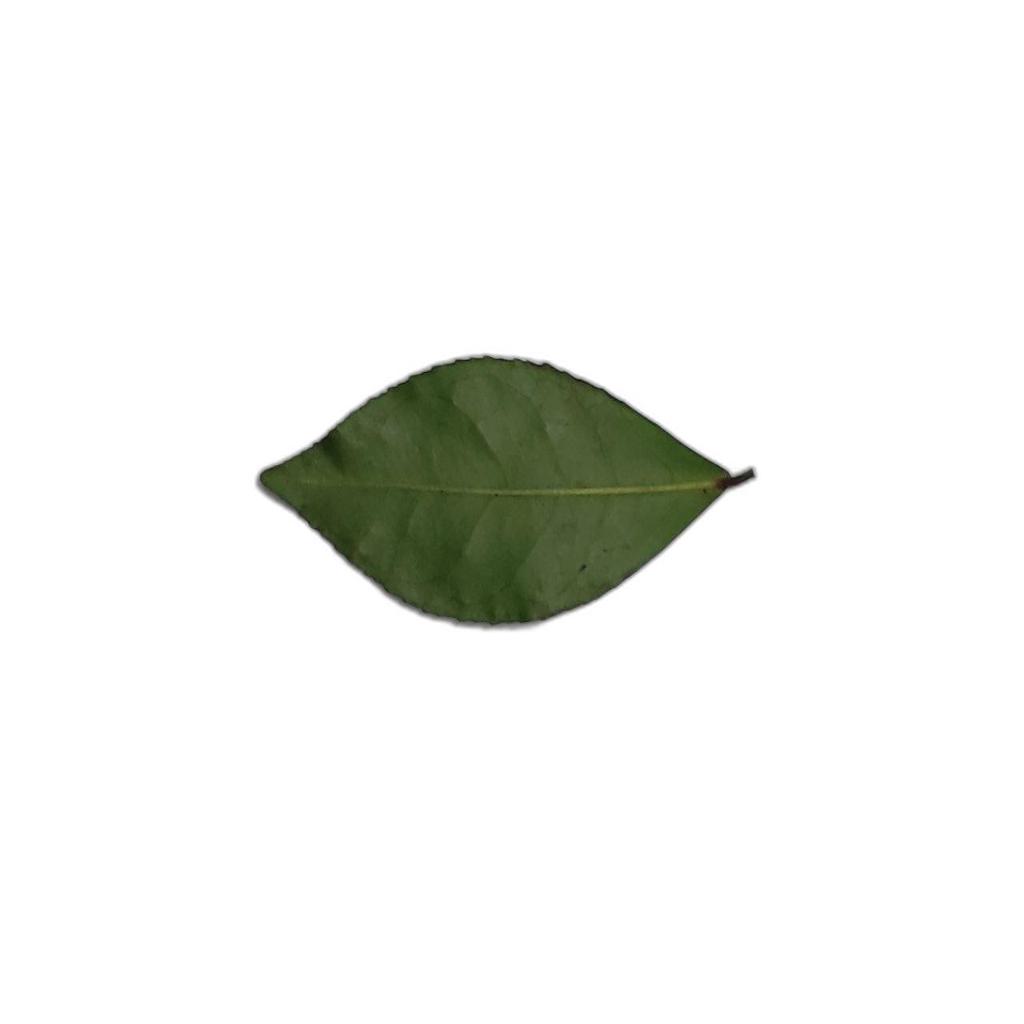
Label: Healthy